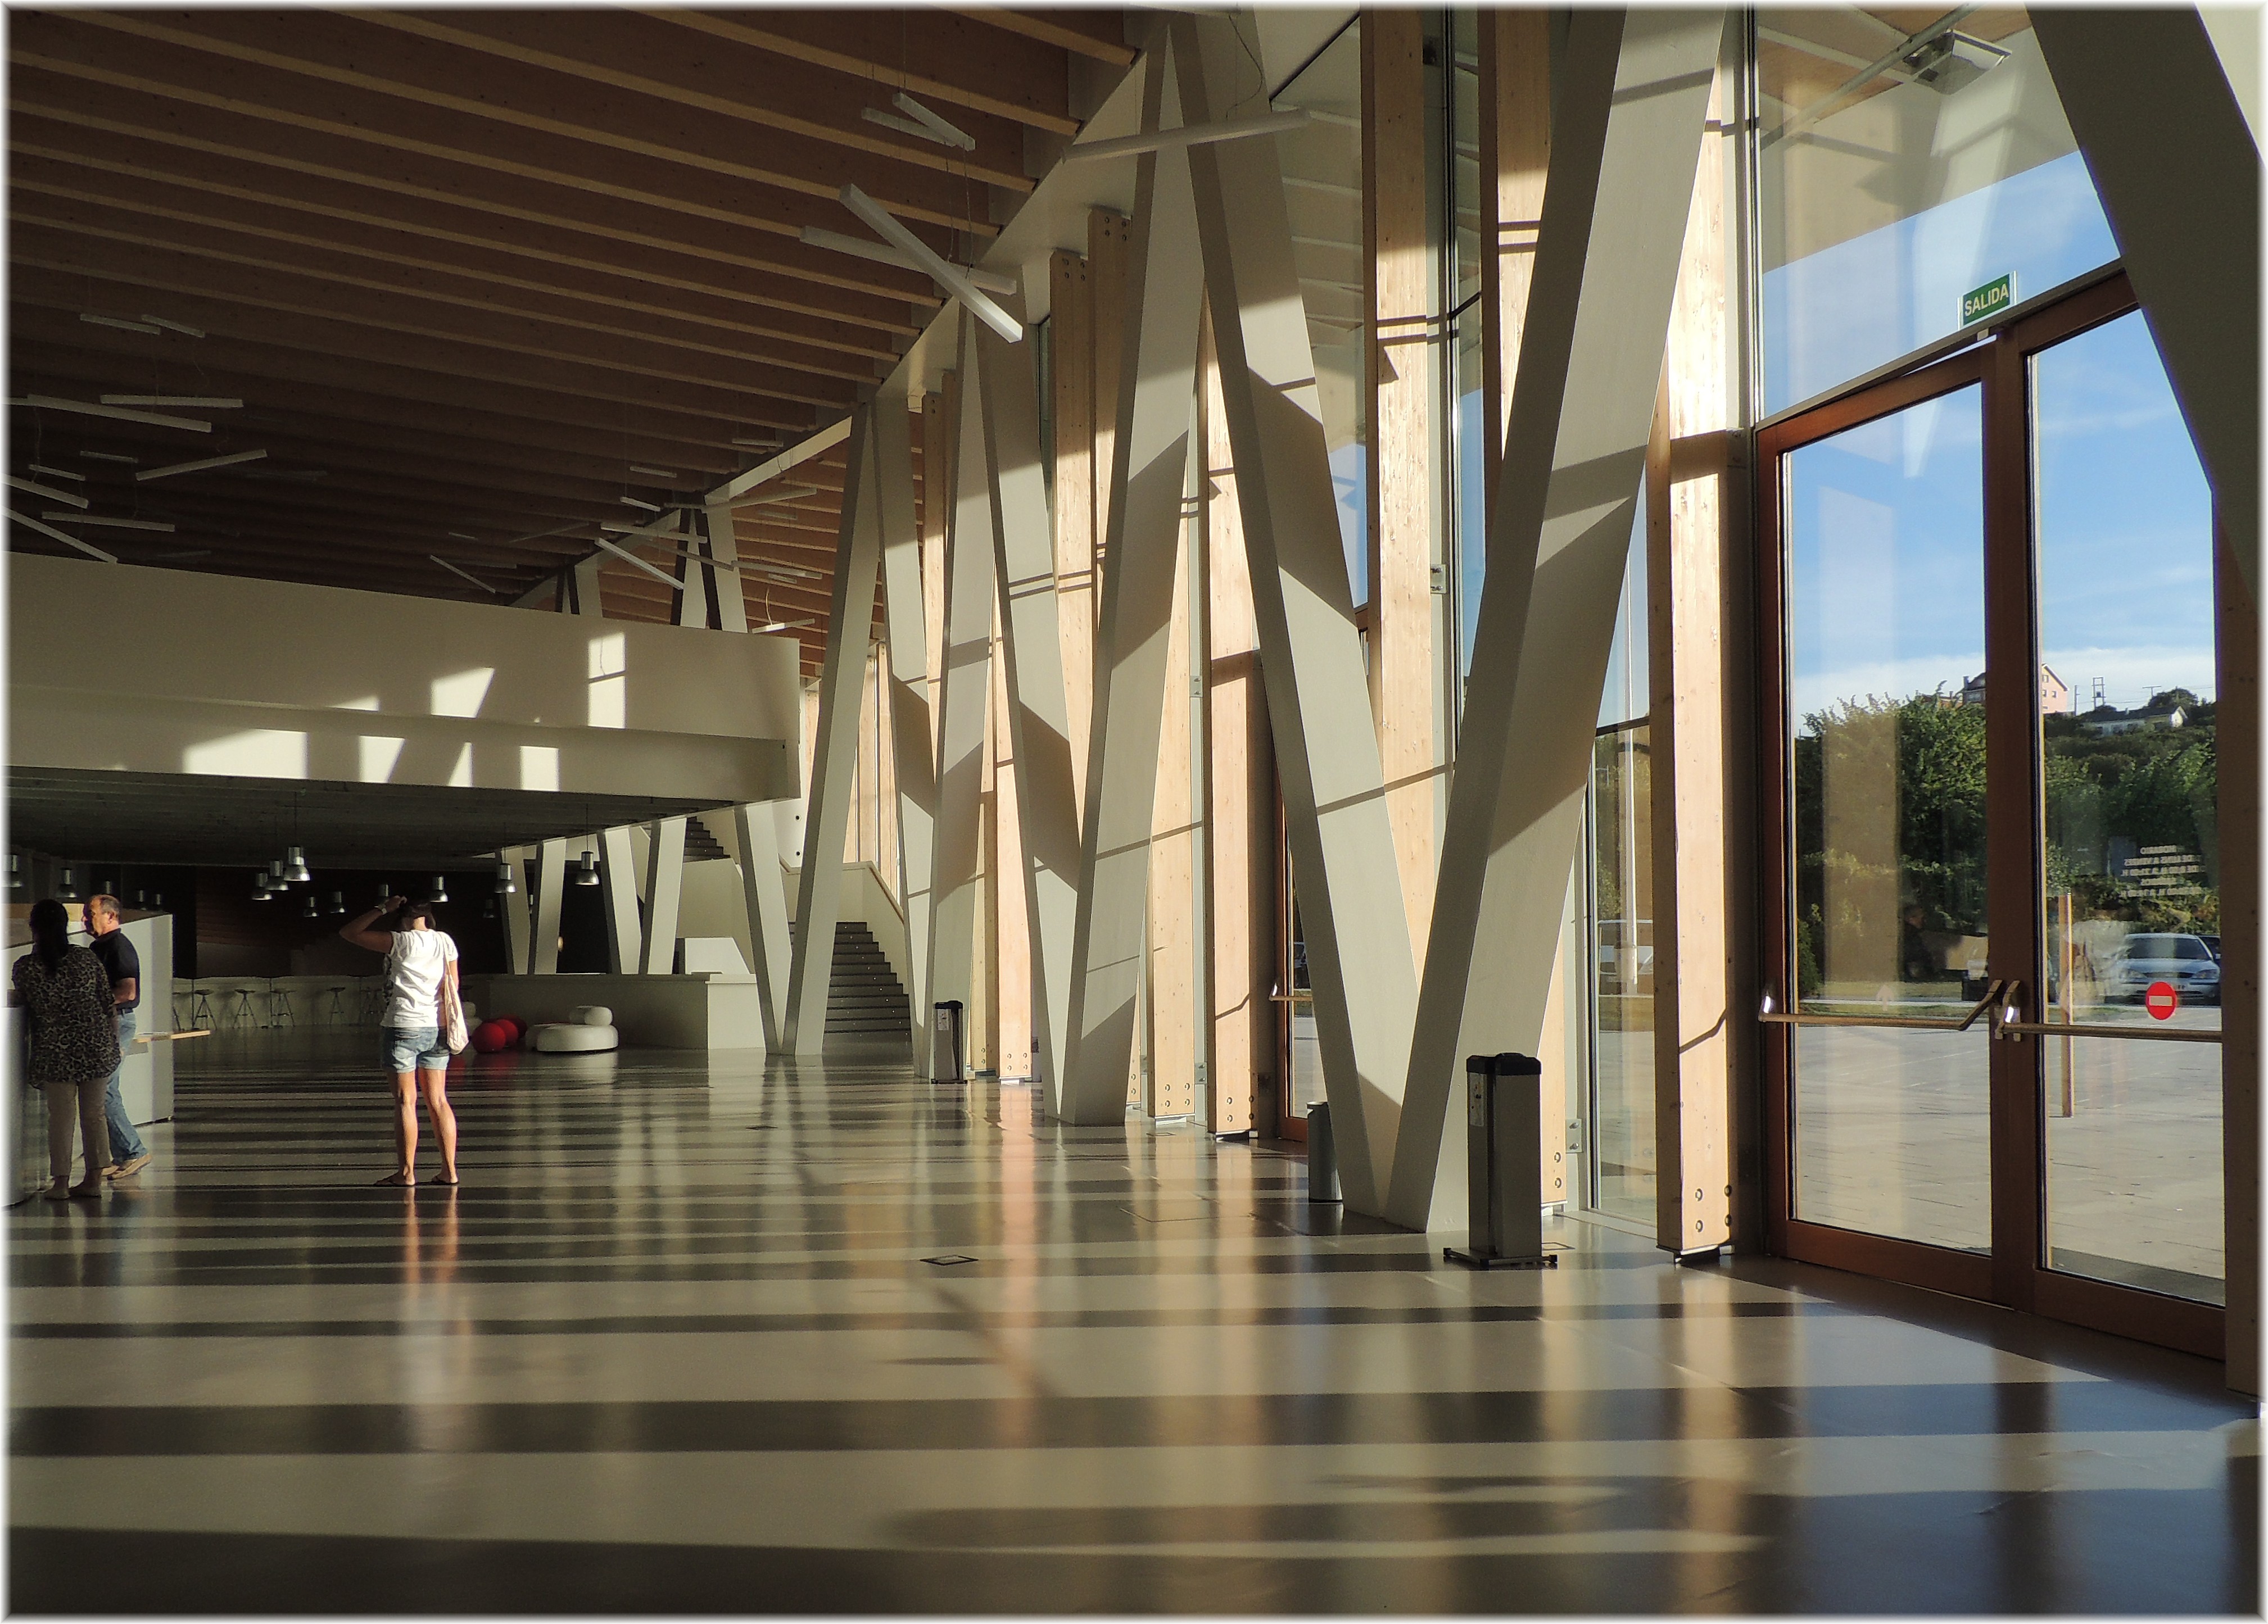
architecture, building, museum, hall, interior design, symmetry, mygearandme, tourist attraction, lobby, headquarters, art gallery, shopping mall